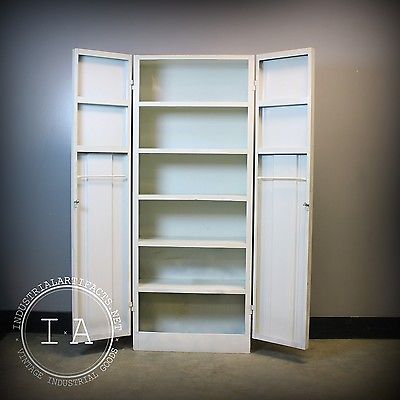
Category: cabinet